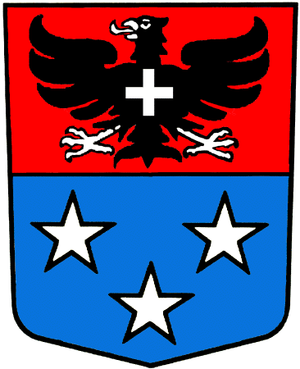
Vouvry est une commune suisse du canton du Valais, située dans le district de Monthey.